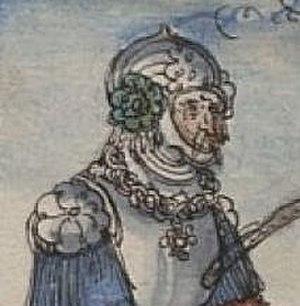
Dedo IV de Wettin décédé en 1124. Il fut comte de Landsberg.